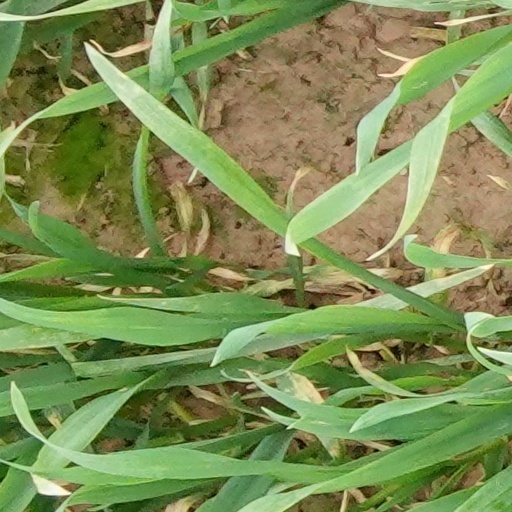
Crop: wheat